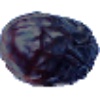
Label: Dates 1